The Magic Numbers

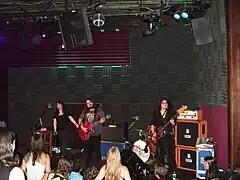
The Magic Numbers in 2006, left to right: Angela Gannon, Romeo Stodart, Michele Stodart (not pictured: Sean Gannon behind drum kit.)

On the back of releasing just one commercially available single, "Forever Lost", and even before their debut album was released, they played a sold-out show to a crowd of over 2,000 at The Forum in Kentish Town, London, where a limited number of live albums of the gig were released. They played their first live session on UK radio on the Dermot O'Leary Show for BBC Radio 2.